Harenna Forest

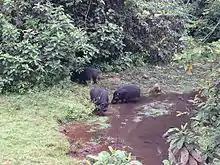
Giant forest hogs in the Harenna Forest, Bale Mountains NP, Ethiopia

The Harenna Forest was once habitat to packs of the endangered painted hunting dog, "Lycaon pictus". However, the presence of this canid is now in question here due to the population pressures of expanding human presence. The subalpine heathlands and alpine moorlands of the Sanetti Plateau are home to the largest population of the rare and endangered Ethiopian wolf.